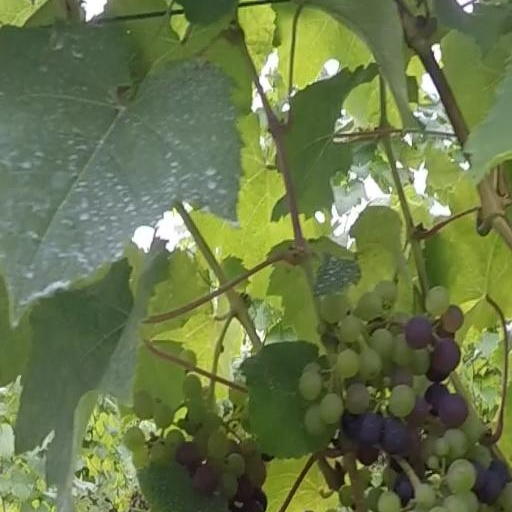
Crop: grape